History of SE Palmeiras

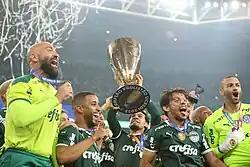
Palmeiras players celebrate the 2022 Campeonato Paulista title

The first title in Allianz Parque's history was secured on December 2, 2015, in the arena's inaugural championship final. Palmeiras defeated Santos in regular time, needing to overturn a 1–0 deficit from the first leg. The white and green side triumphed 2–1, with striker Dudu scoring twice for Palmeiras at the 11th and 39th minutes of the second half, while Santos' center-forward Ricardo Oliveira scored in the 41st minute.